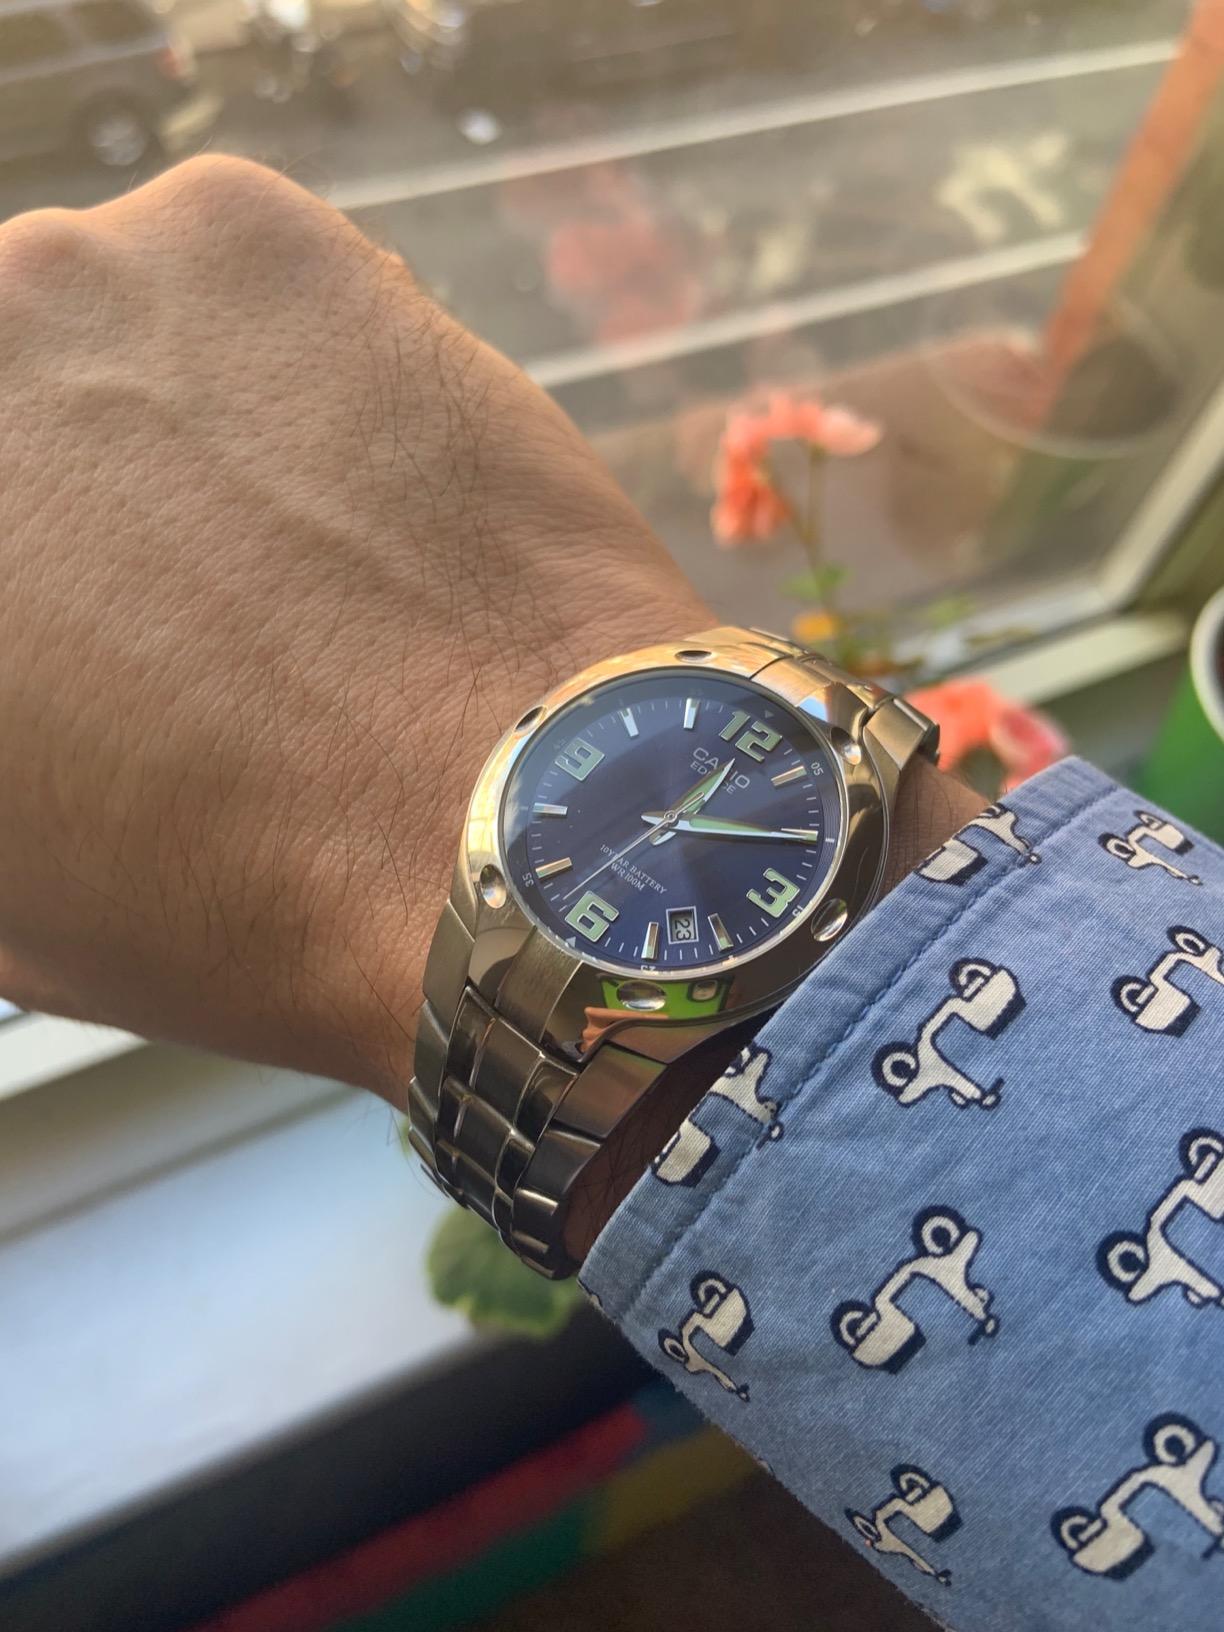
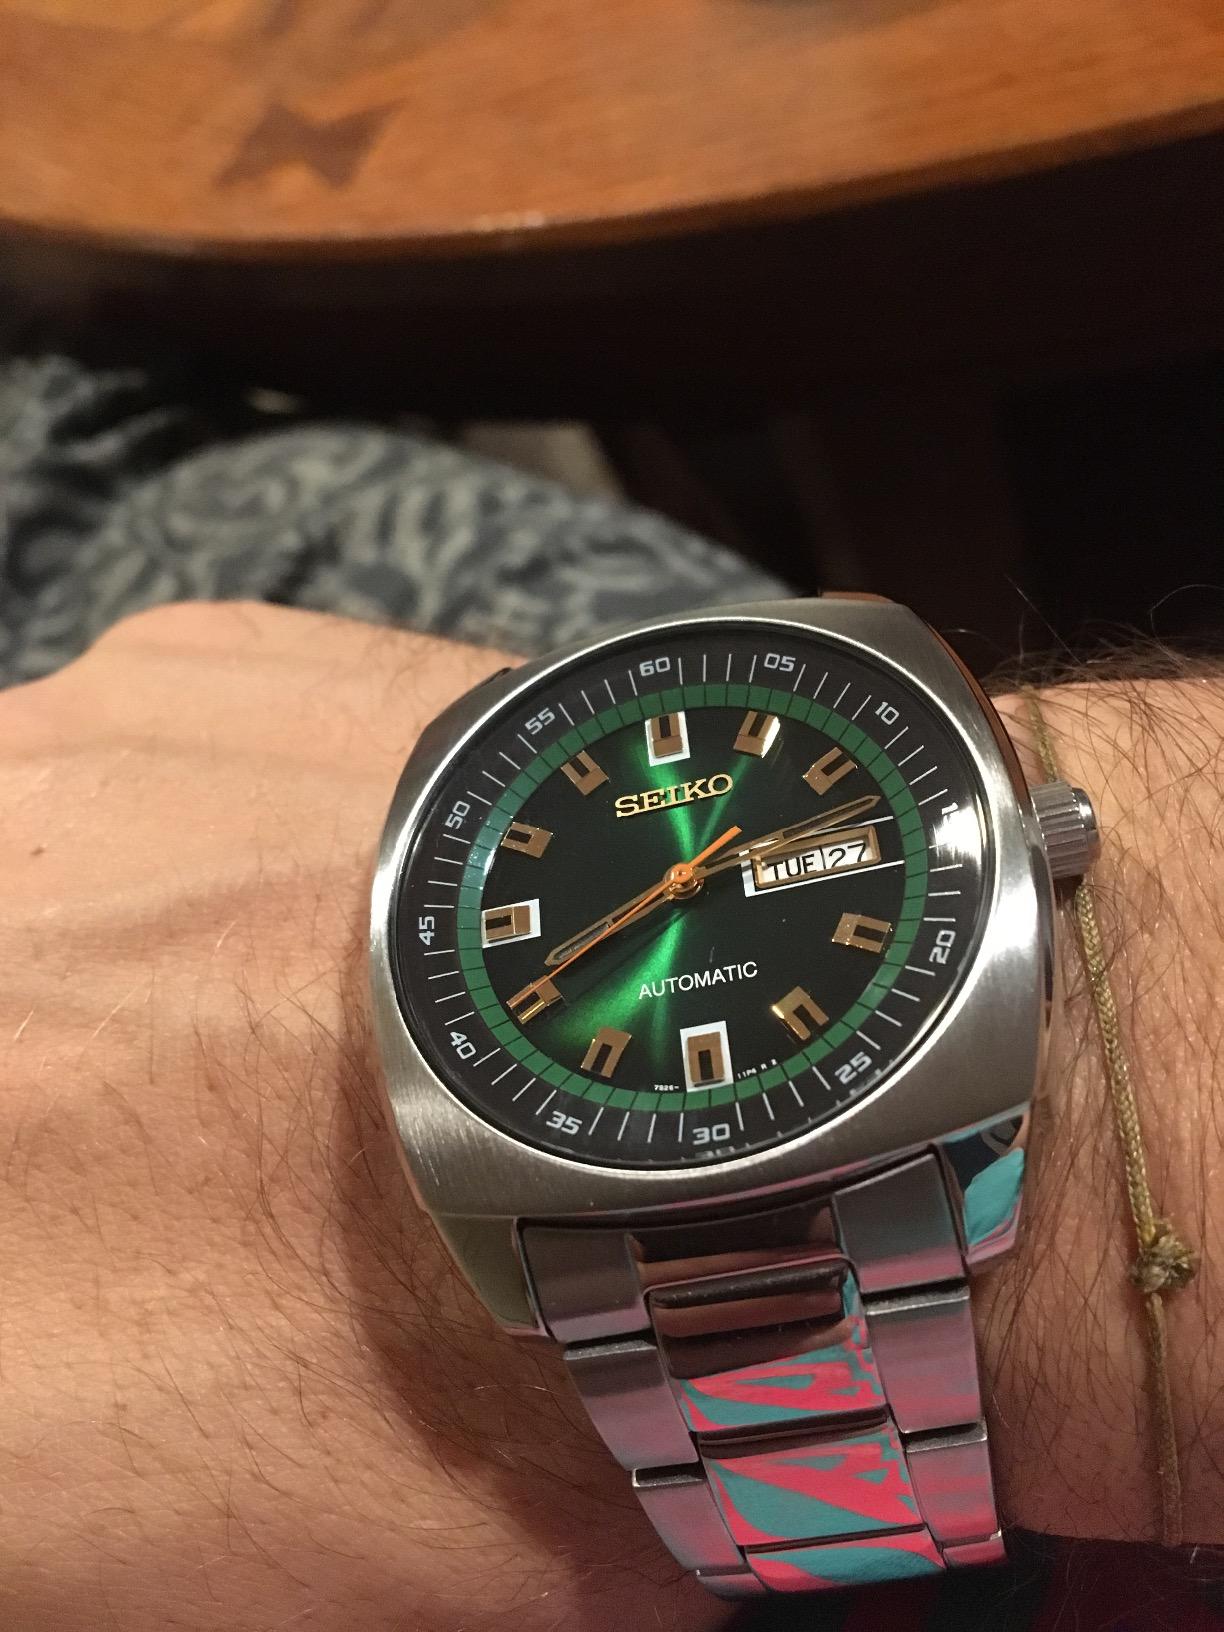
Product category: accessories_watch
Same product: no